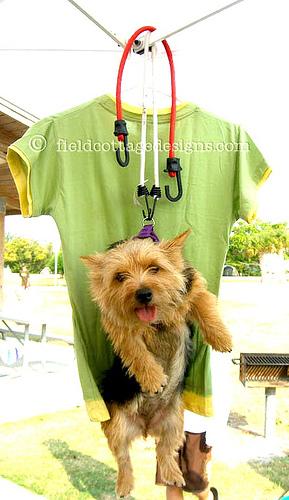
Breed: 203-n000016-Norwich_terrier